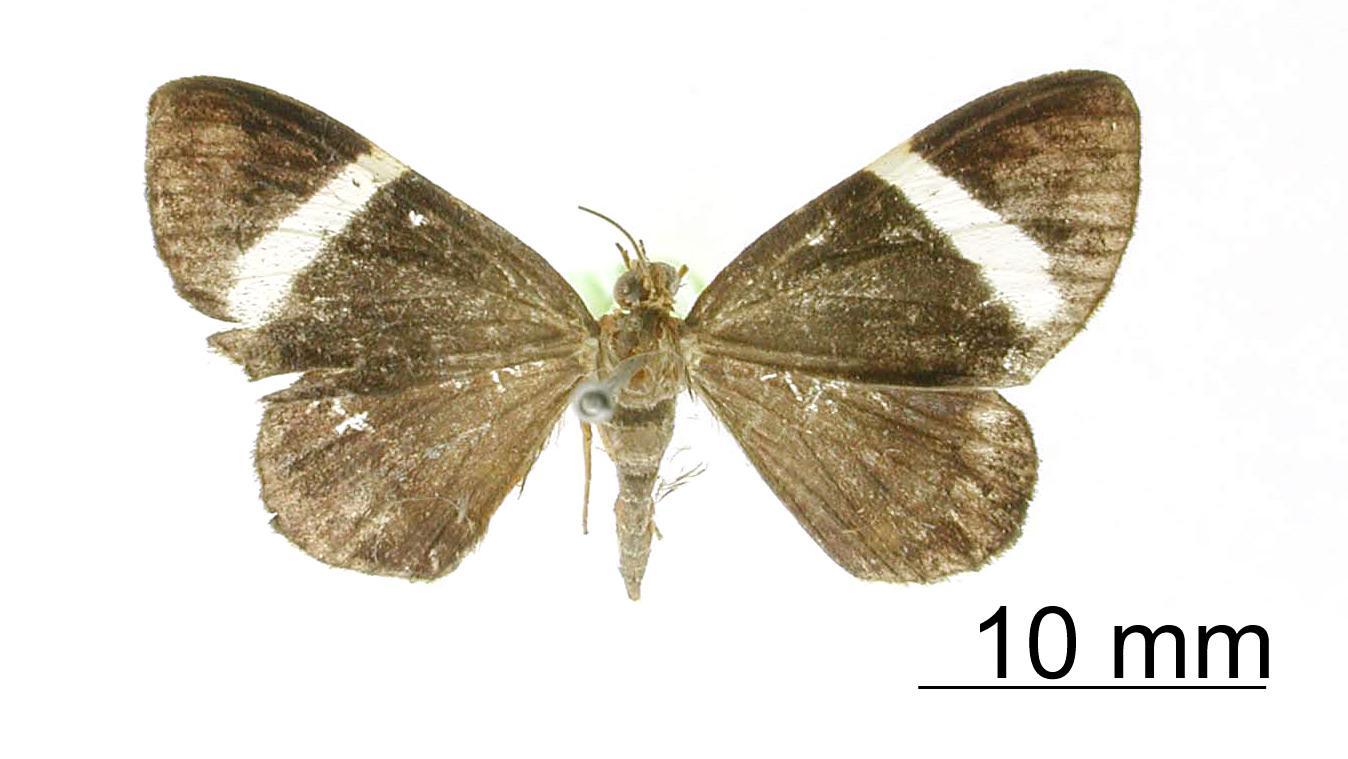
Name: Heterusia jamaicensis
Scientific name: Heterusia jamaicensis Schaus, 1901
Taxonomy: Animalia, Arthropoda, Insecta, Lepidoptera, Geometridae, Ennominae
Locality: [Not Stated], Jamaica